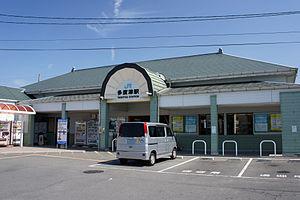
La gare de Tadotsu est une gare ferroviaire située à Tadotsu, dans la préfecture de Kagawa au Japon. Elle est exploitée par la JR Shikoku.